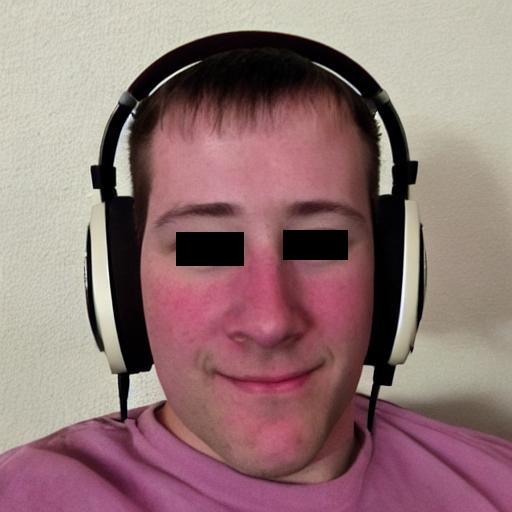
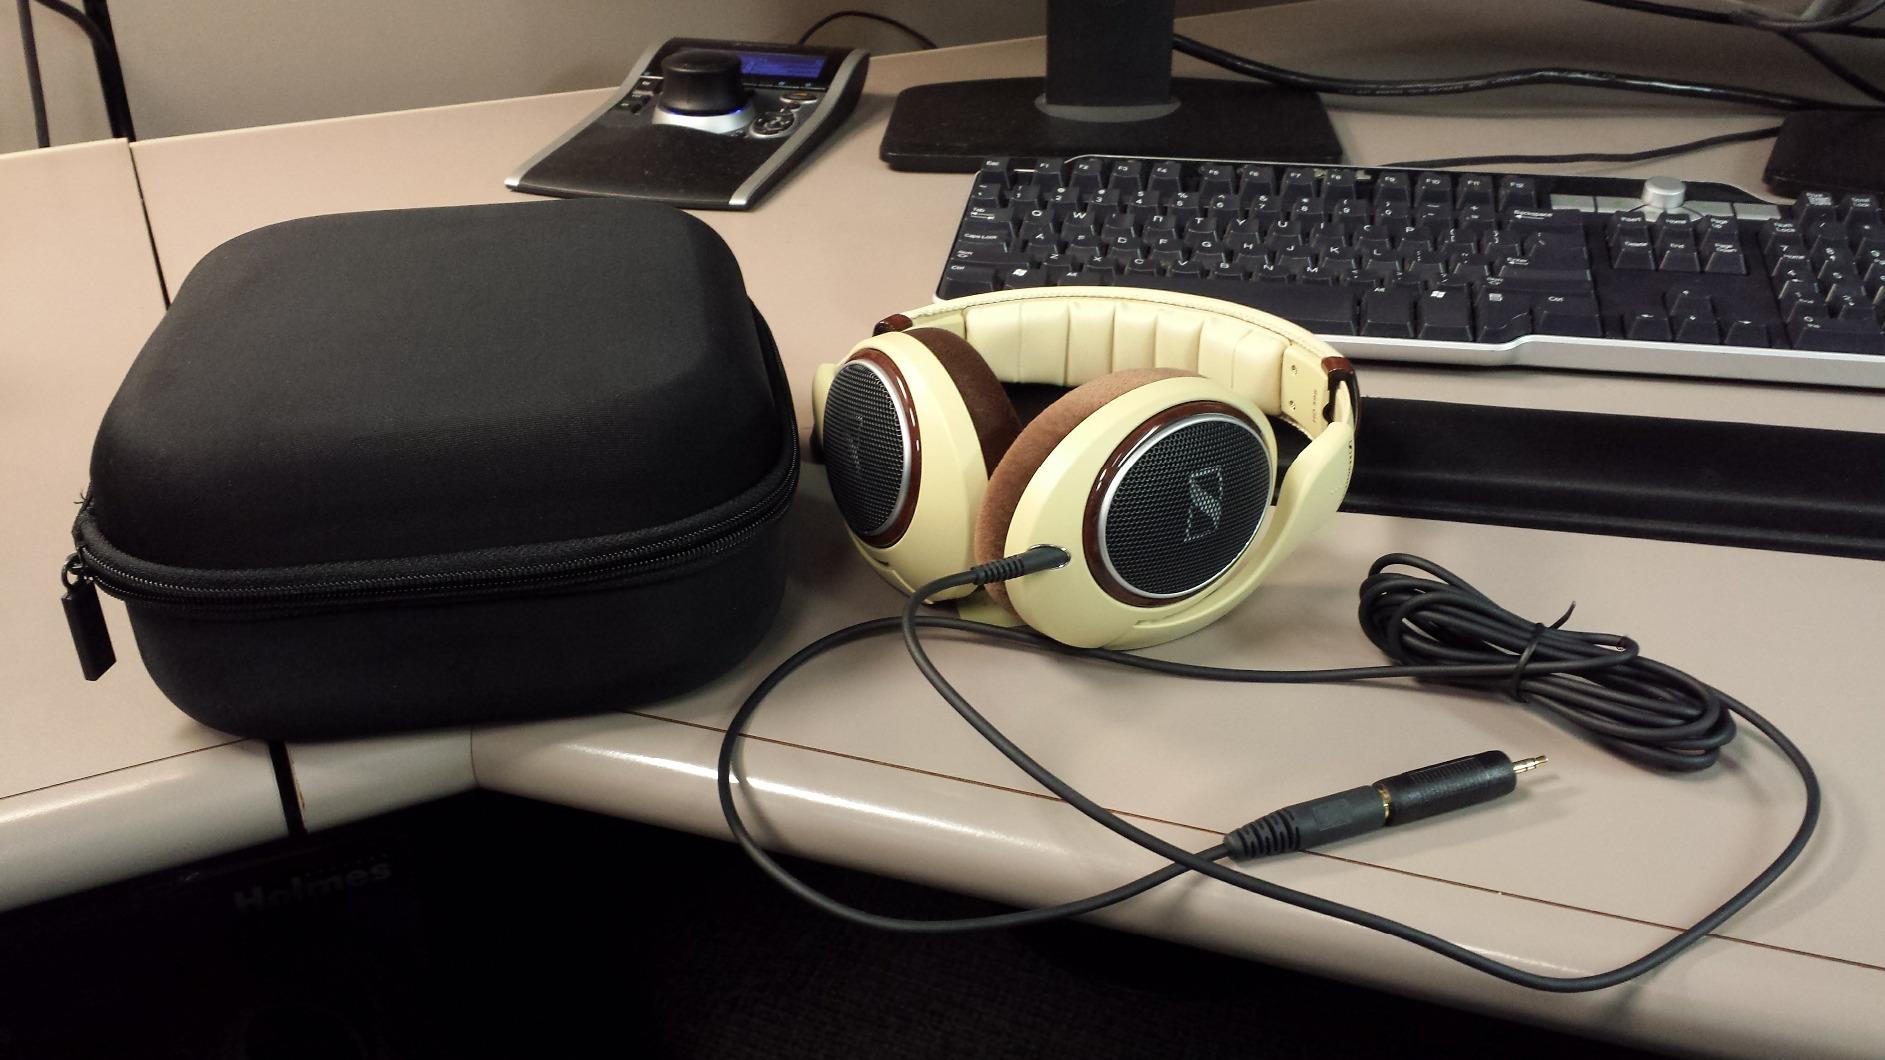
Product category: headphones
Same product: no